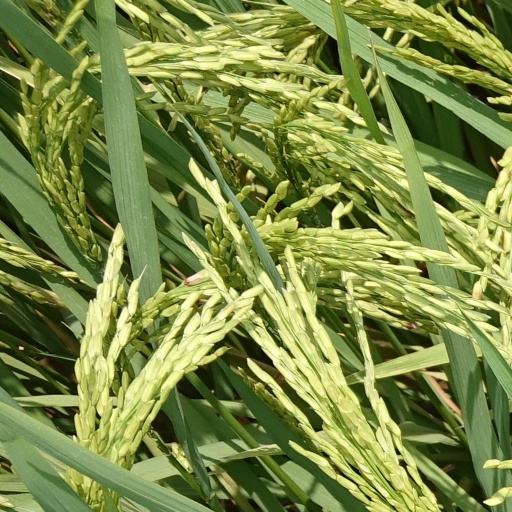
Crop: rice